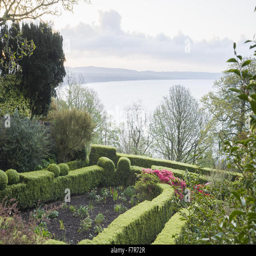
garden in front of the house .